List of carillons of the British Isles

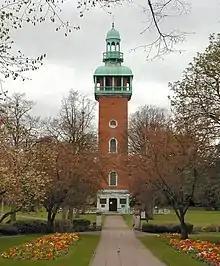
The Loughborough Carillon in Loughborough, England, memorialises fallen soldiers of the First World War

Carillons are found throughout the British Isles as a result of the First World War. During the German occupation of Belgium, many of the country's carillons were silenced or destroyed. This news circulated among the Allied Powers, who saw it as "the brutal annihilation of a unique democratic music instrument". The destruction was romanticized in poetry and music, particularly in England. Poetsoften exaggerating realitywrote that the Belgian carillons were in mourning and awaited to ring out on the day of the country's liberation. Edward Elgar composed a work for orchestra which includes motifs of bells and a spoken text anticipating the victory of the Belgian people. He later even composed a work specifically for the carillon. Following the war, countries in the Anglosphere built their own carillons to memorialise the lives lost and to promote world peace, including two in England.